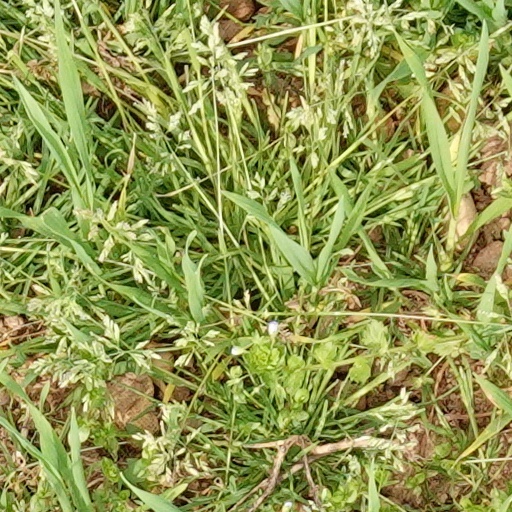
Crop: wheat